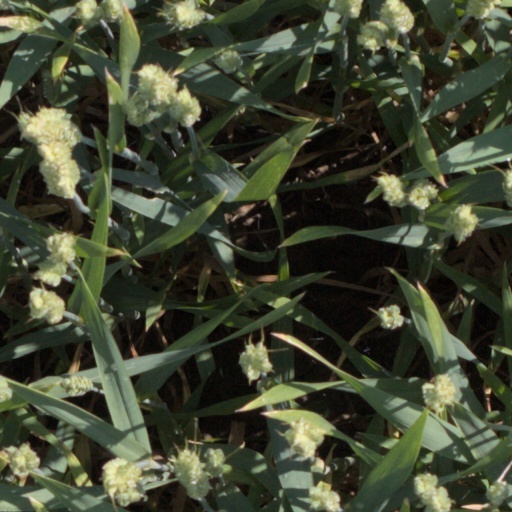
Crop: wheat